Rugeley

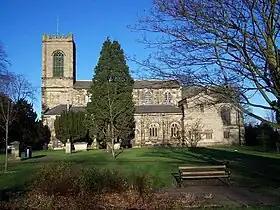
St Augustine's Church, Rugeley

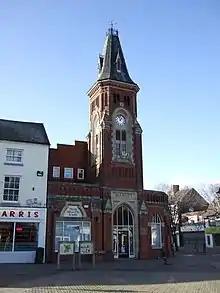
The clock tower which once formed part of Rugeley Town Hall

The town, historically known as Rudgeley or Ridgeley, is listed in the Domesday Book of 1086. This name is thought to be derived from 'Ridge lee', or 'the hill over the field'. In the mediaeval period, it thrived on iron workings and was also a site of glass manufacturing. During the Industrial Revolution the economy of Rugeley benefited from the construction of the Trent and Mersey Canal and then from it becoming a junction on the railway network.